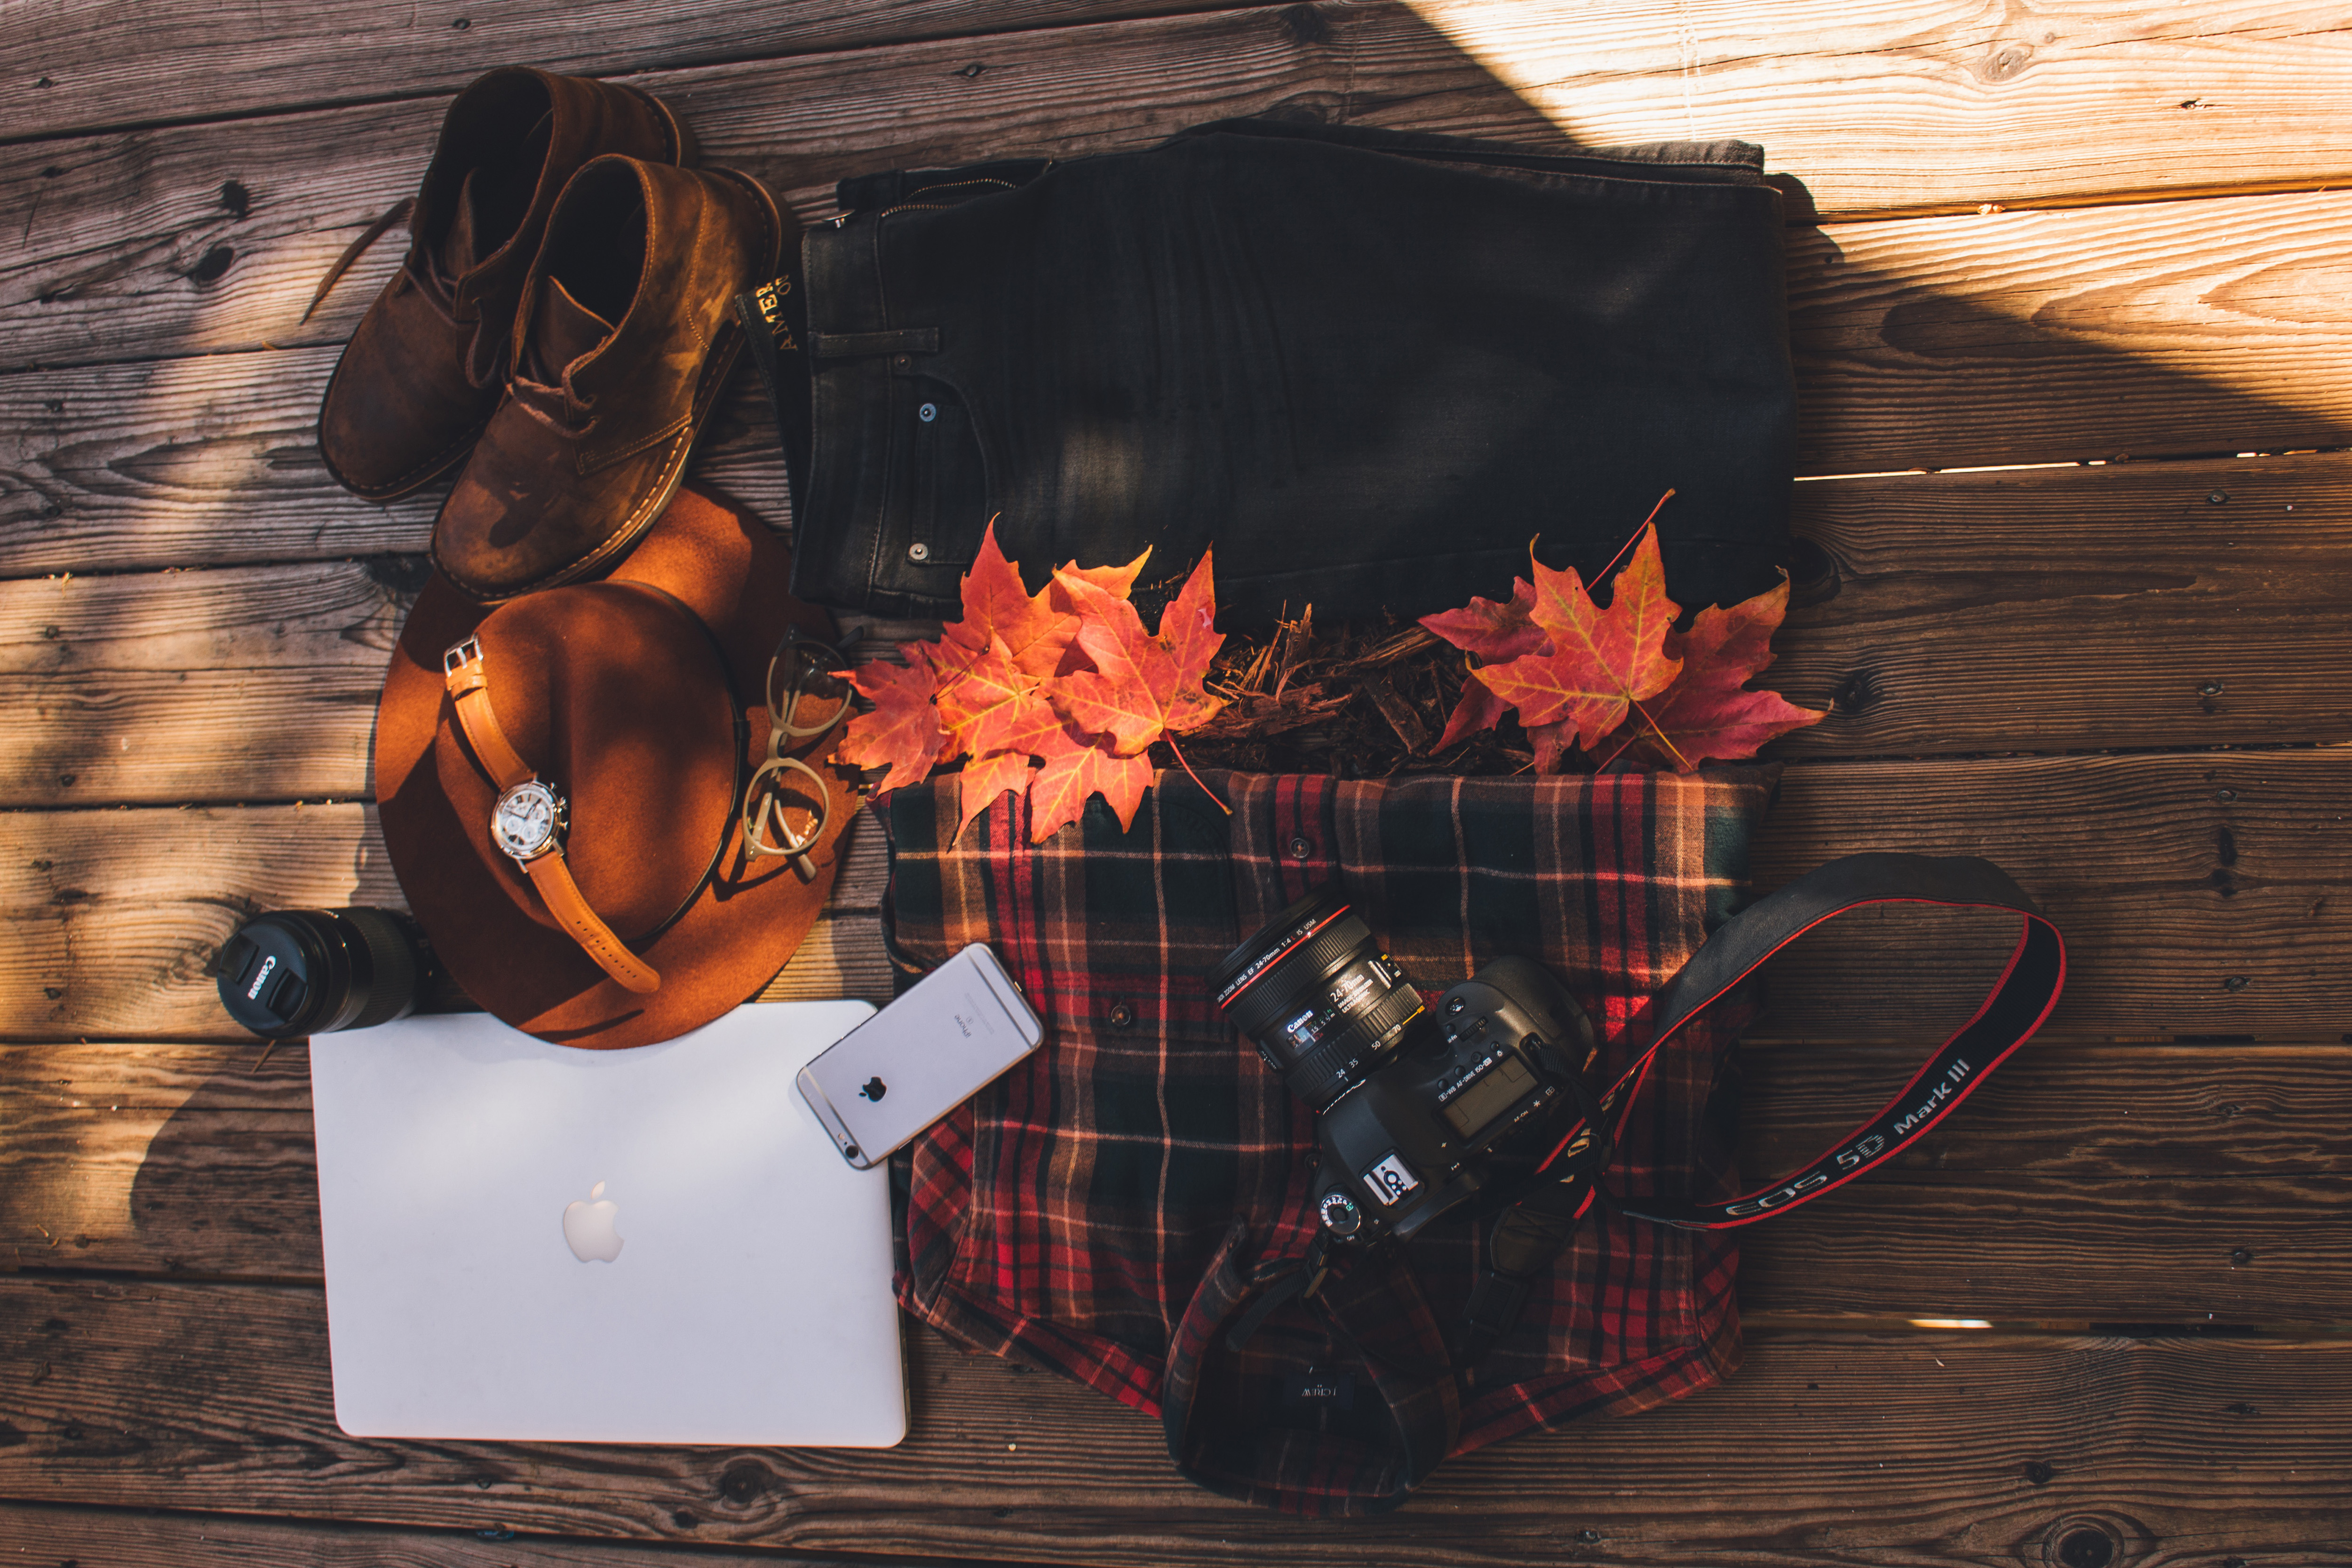
leaf, tree, design, textile, wood, leather, pattern, plaid, bag, plant, still life, tartan